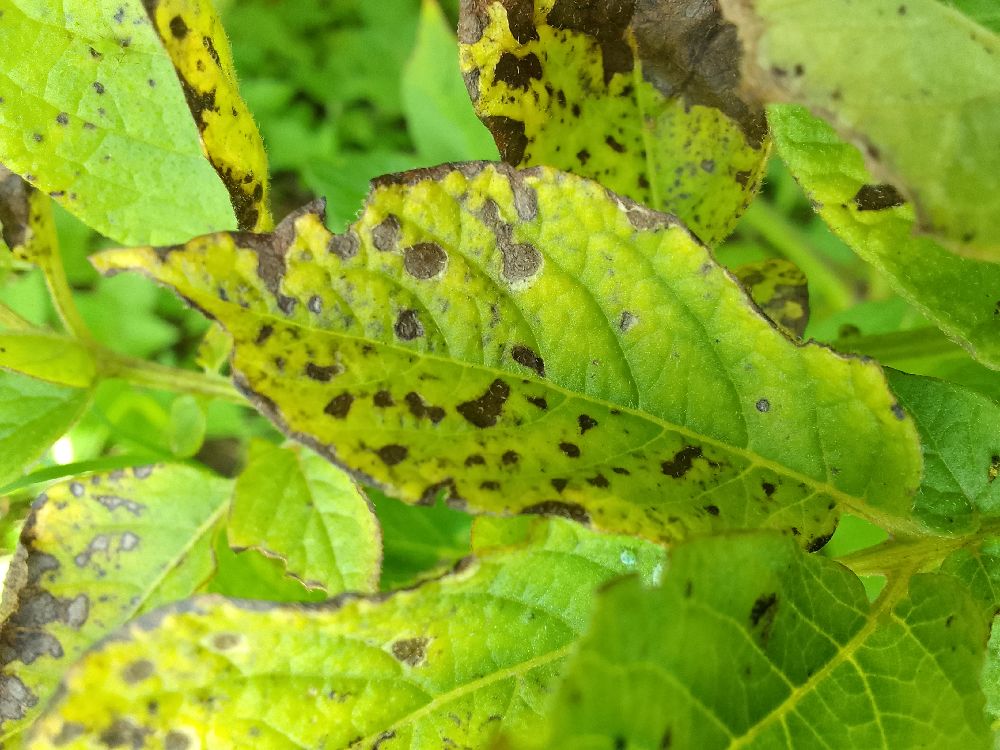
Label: Early blight